Leskovac

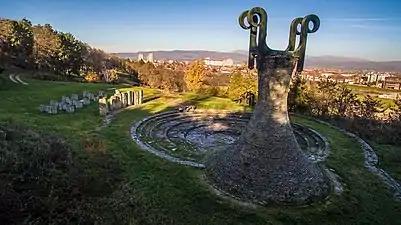
Panoramic view of Leskovac from Hisar Hill

On September 6, 1944, Leskovac was targeted in a catastrophic Allied bombing campaign which left much of the town heavily damaged with approximately 2,500-4,000 casualties and a total of 1,840 demolished or damaged residential buildings and factories. The bombing also caused significant damage to infrastructure and historical landmarks. Leskovac fell to the 47th Serbian Division of the National Liberation Army (Partisans) on October 11, 1944, following a German withdrawal during the Niš Operation. The new Communist authorities proceeded to purge the town of political and ideological opponents, summarily executing 707 people.